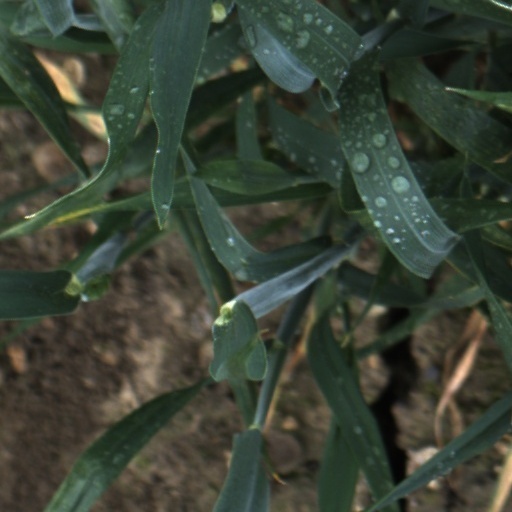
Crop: wheat